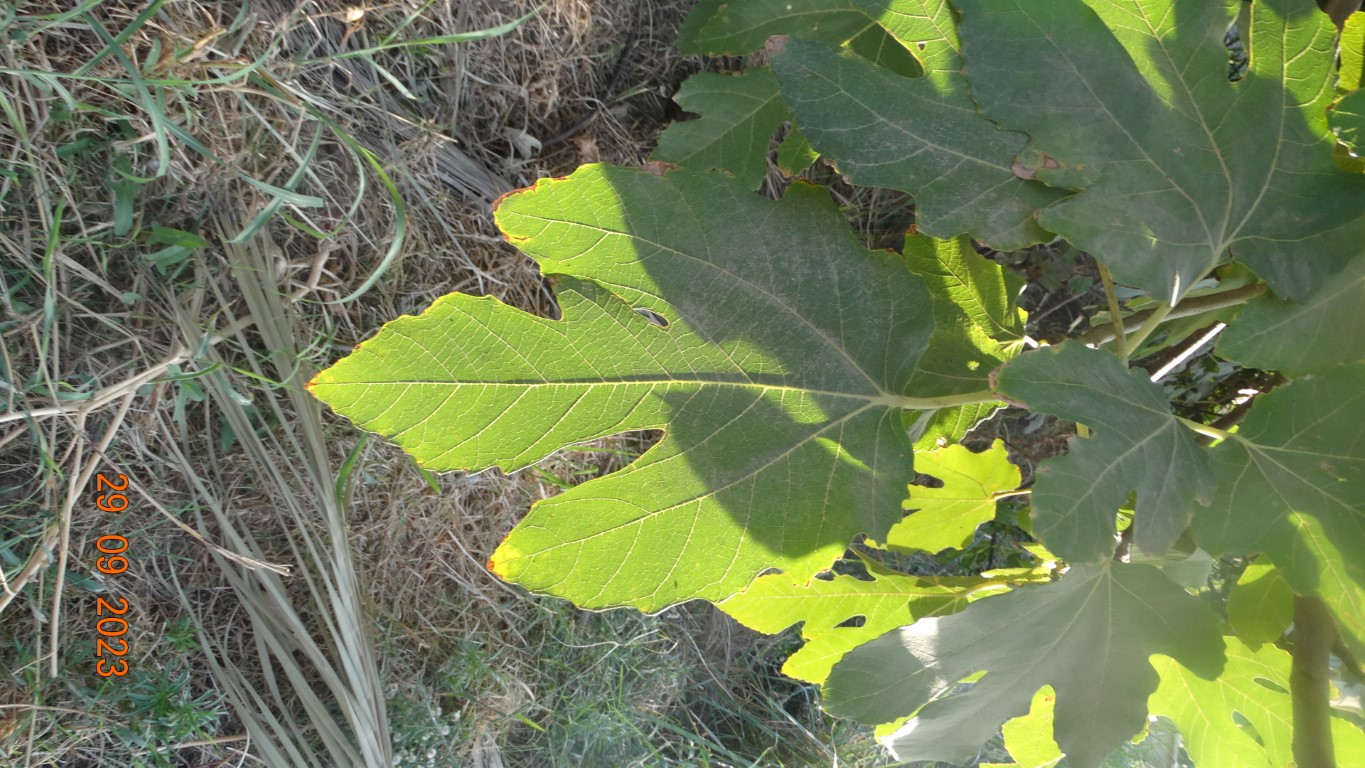
Label: healthy